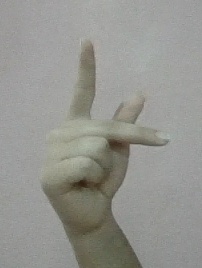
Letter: dha